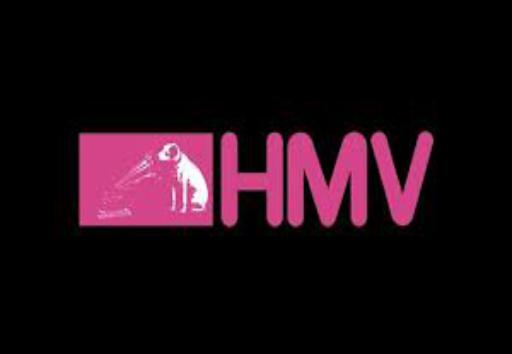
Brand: HMV
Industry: Leisure